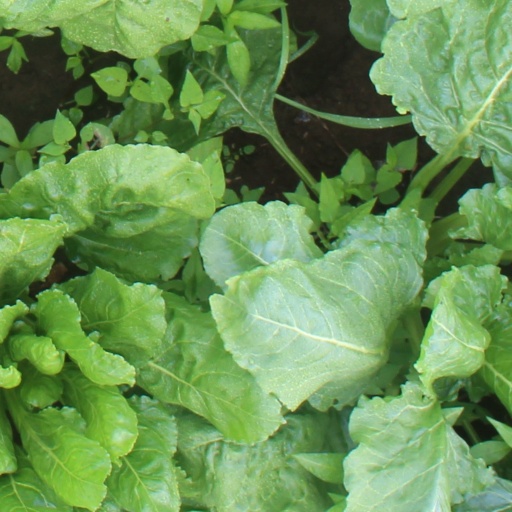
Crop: sugar beet